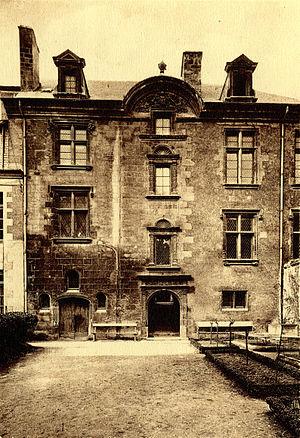
Bourges, France. Hotel Lallemant, Façade du Est (16' et 17' siècles). Héliogravure. Maison d'édition Michel Lévy frères (LL).
Cet article recense les monuments historiques de France classés en 1840, la première protection de ce type dans le pays.
Guillaume Pelvoysin est un architecte français célèbre dans le Berry au XVIᵉ siècle, né à Bengy-sur-Craon en 1477, mort en 1534, et qui débute dans l'entourage de l'archevêque de Bourges Antoine Boyer, qu'il a connu lors de sa formation à Rouen.